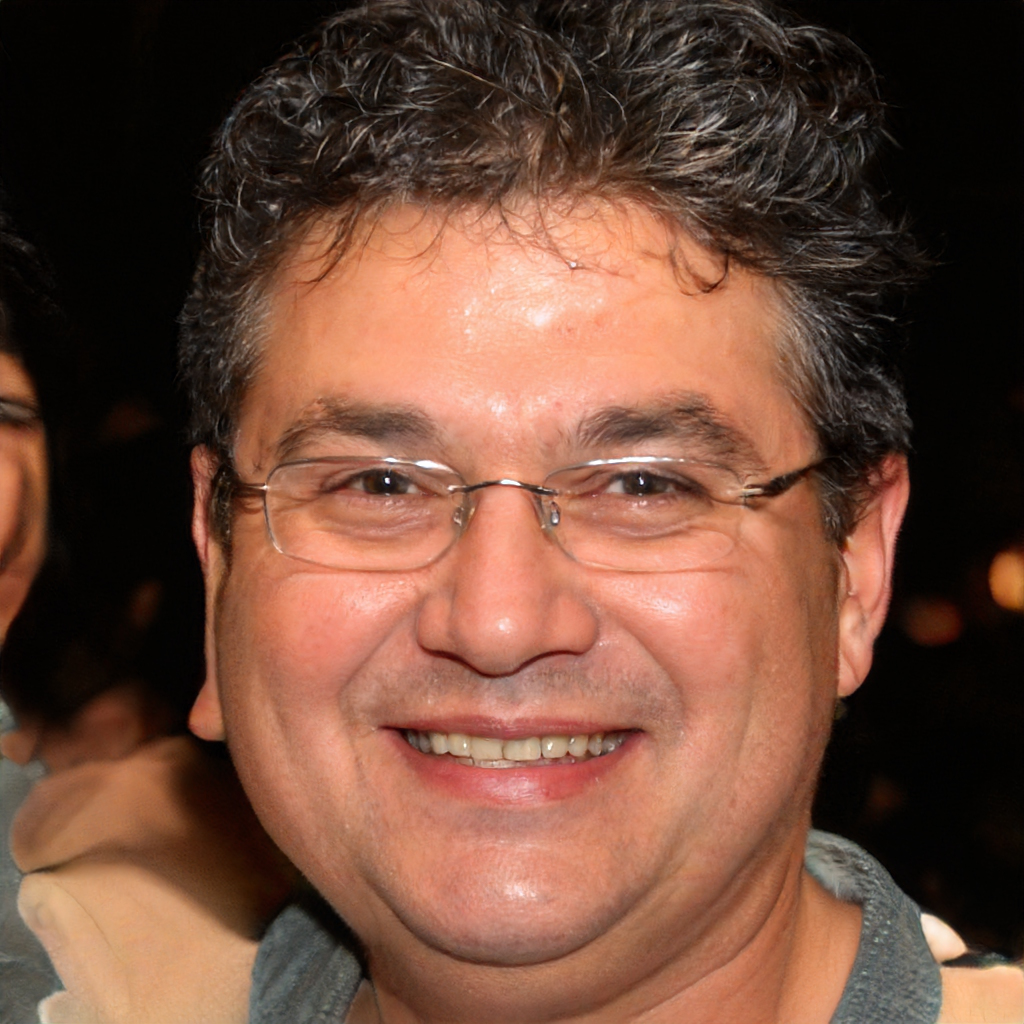
Gender: Male